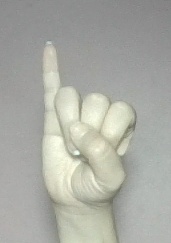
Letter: meem